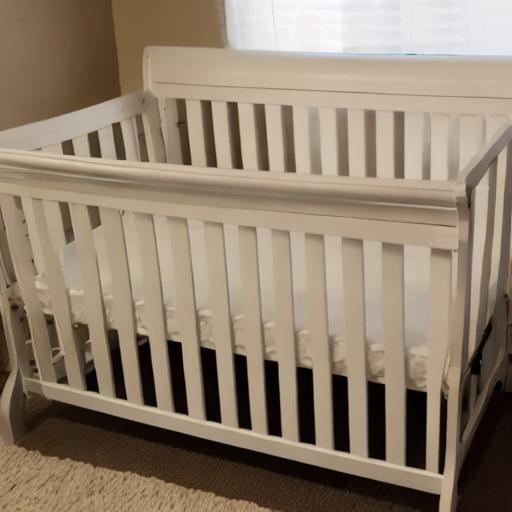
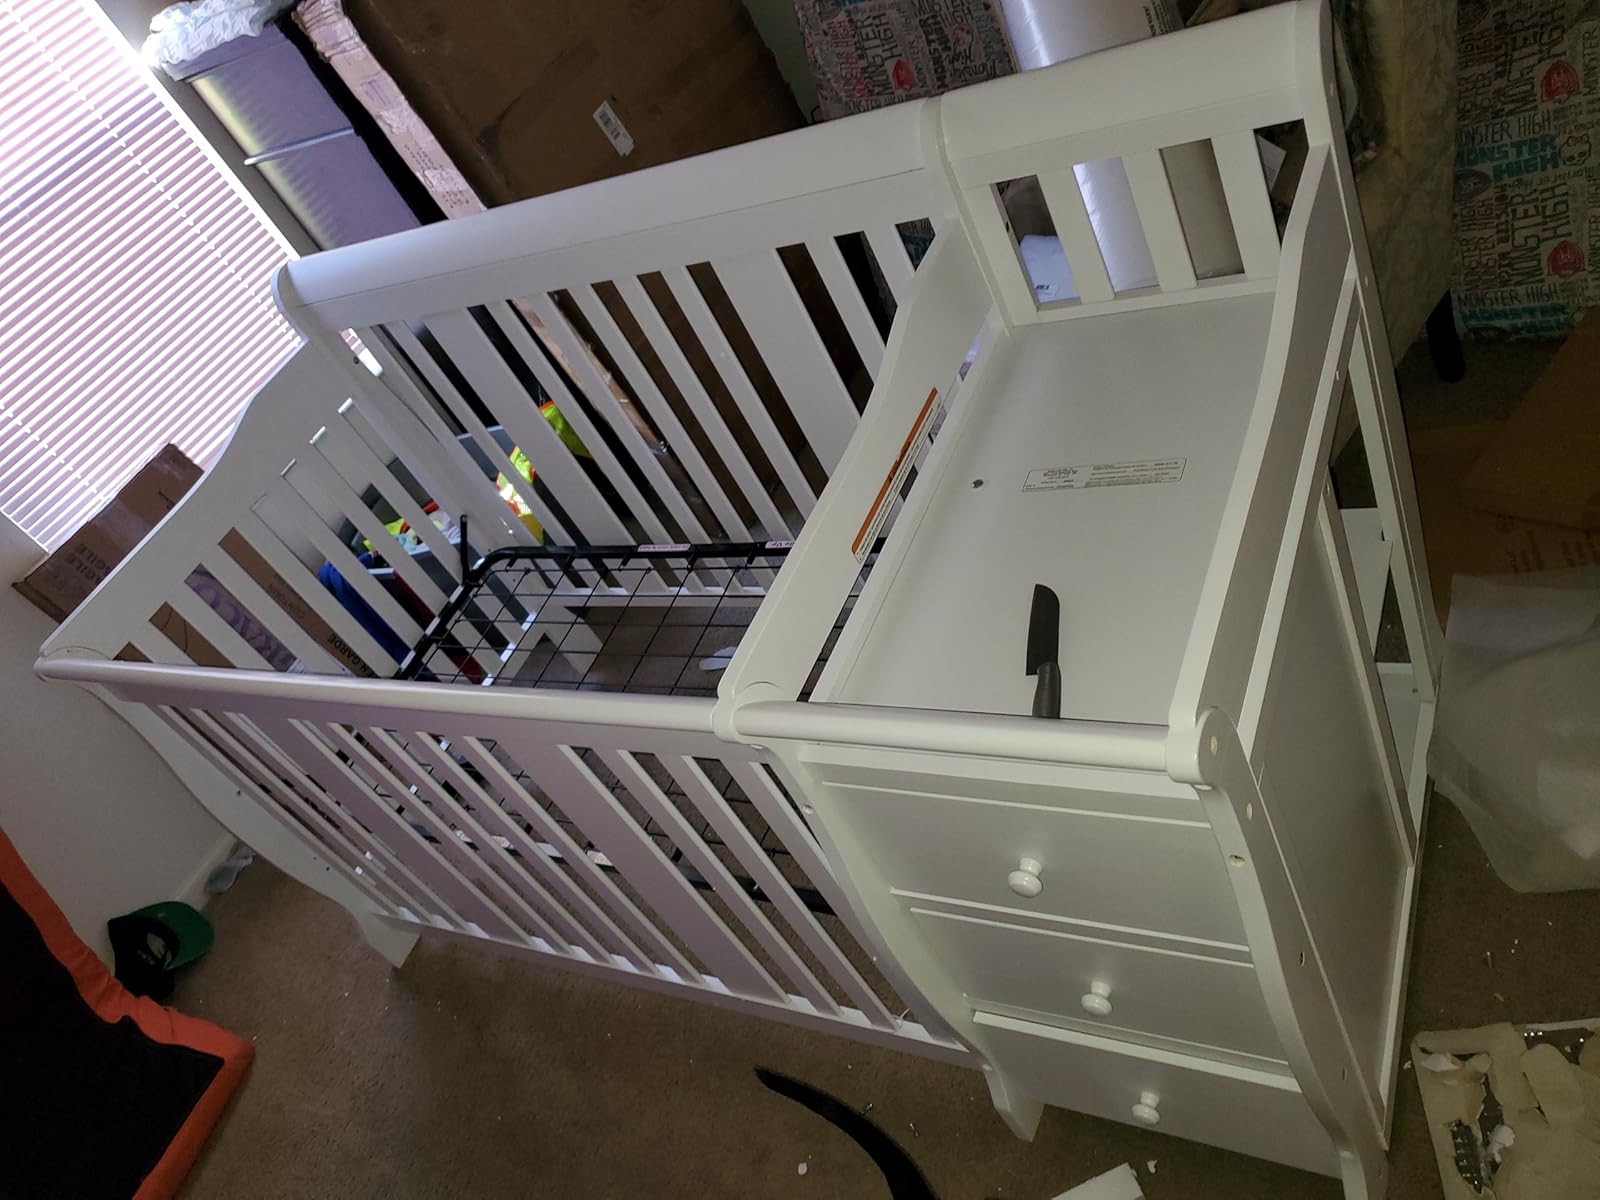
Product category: products_crib
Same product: no